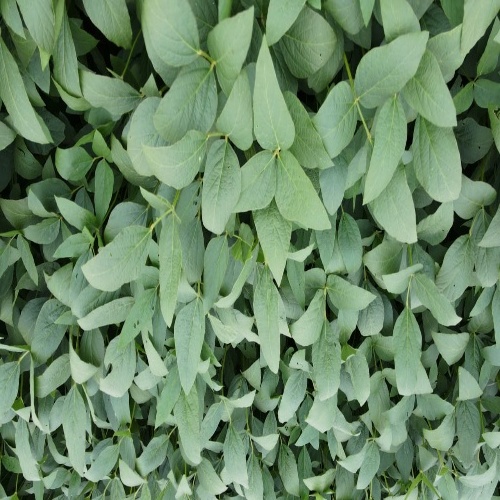
Label: Diabrotica_speciosa